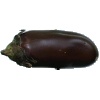
Label: Eggplant 1